Expectancy violations theory

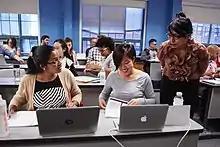
Application in academic environment

McPherson, Kearney, and Plax examined teacher anger in college classrooms through the lens of norm violations. Naturally, teachers will become frustrated and angry with students in classrooms from time to time. How teachers express themselves and convey those